Payson Presbyterian Church

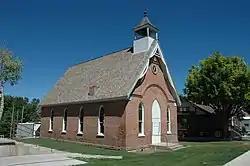
Payson Presbyterian Church, June 2012

The Payson Presbyterian Church at 160 South Main Street in Payson, Utah, United States was built in 1882. It has also been known as Payson Bible Church. It was listed on the National Register of Historic Places (NRHP) in 1986; the listing included two contributing buildings.